Pacific Air Forces

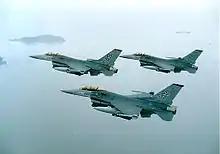
South Korea based 51st Fighter Wing F-16Cs in flight.

The post-Vietnam era found the command focusing on improving its readiness and PACAF's organizational structure saw a marked period of rapid and extensive changes. Inactivated at the end of the Vietnam War in 1975, Seventh Air Force was reactivated at Osan Air Base, South Korea in 1986 to take over Fifth Air Force activities in South Korea. Also in 1986, the Goldwater-Nichols Act reworked the overall command structure of the United States military. With the creation of Unified Combatant Commands (UCC) organized either on a geographical basis (known as "Area of Responsibility", AOR) or on a functional basis, Pacific Air Forces became a part of the United States Pacific Command (USPACOM).